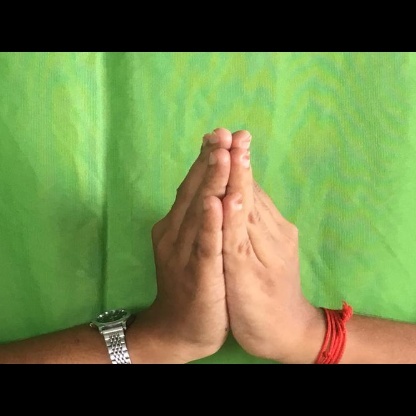
Mudra: Anjali